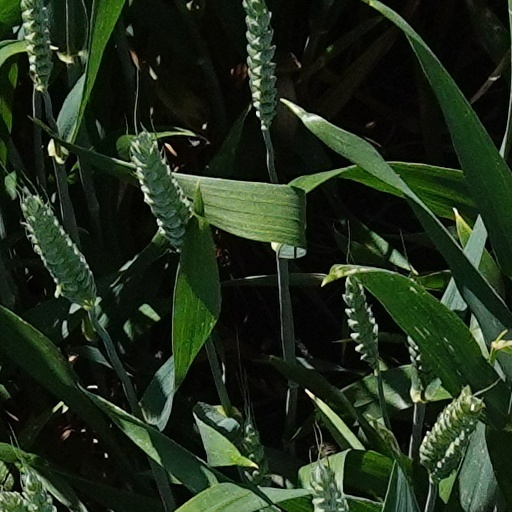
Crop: wheat